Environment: real
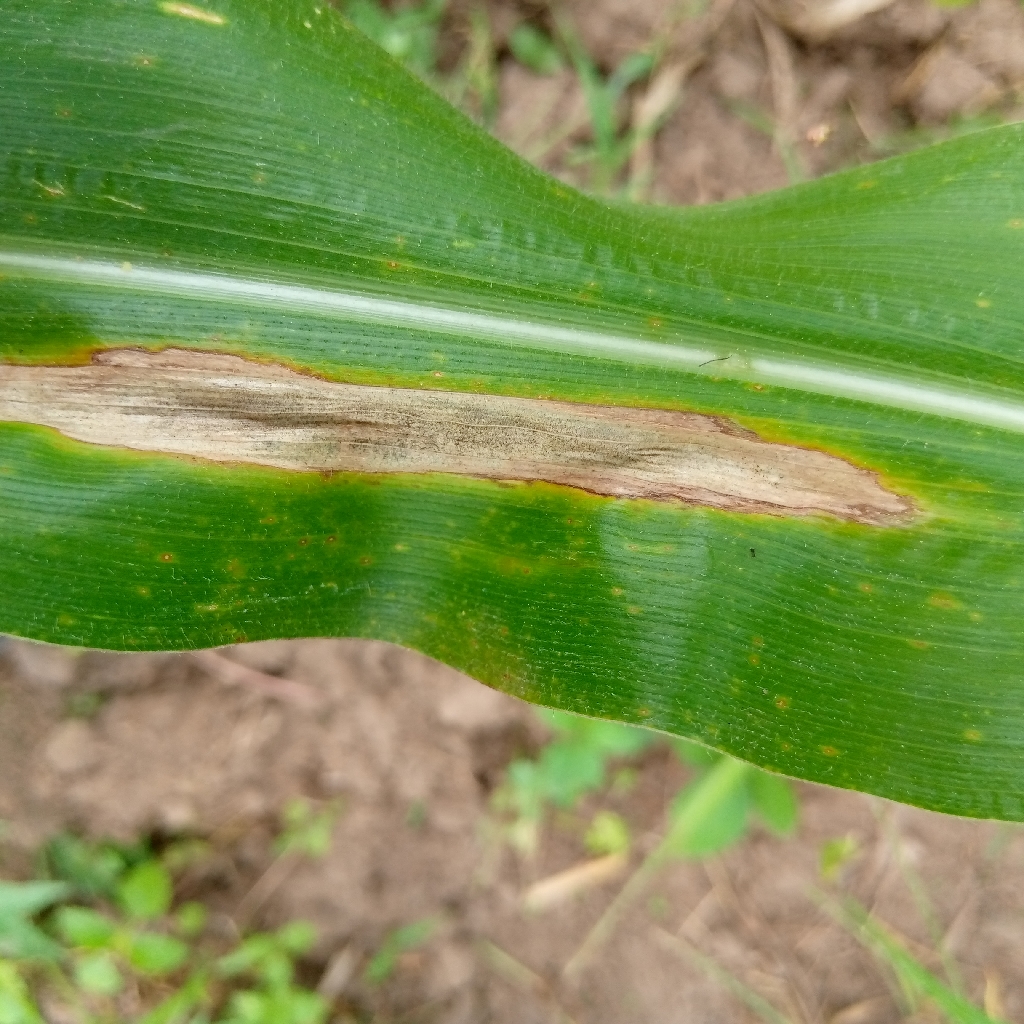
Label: northern_corn_leaf_blight